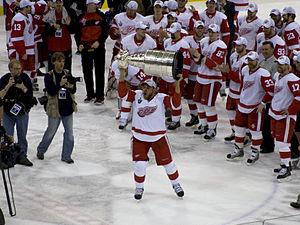
La saison 2007-2008 de la LNH est la 75ᵉ saison des Red Wings de Détroit dans la Ligue nationale de hockey et la 81ᵉ de la franchise de Détroit.